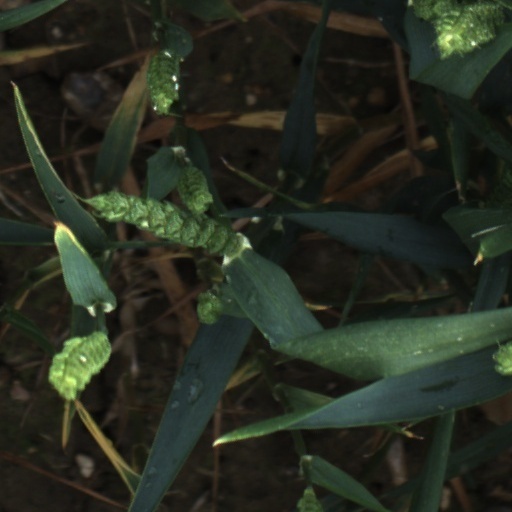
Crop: wheat